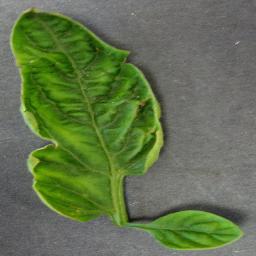
Label: Tomato___Tomato_Yellow_Leaf_Curl_Virus